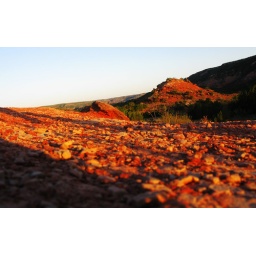
red rock in palo duro